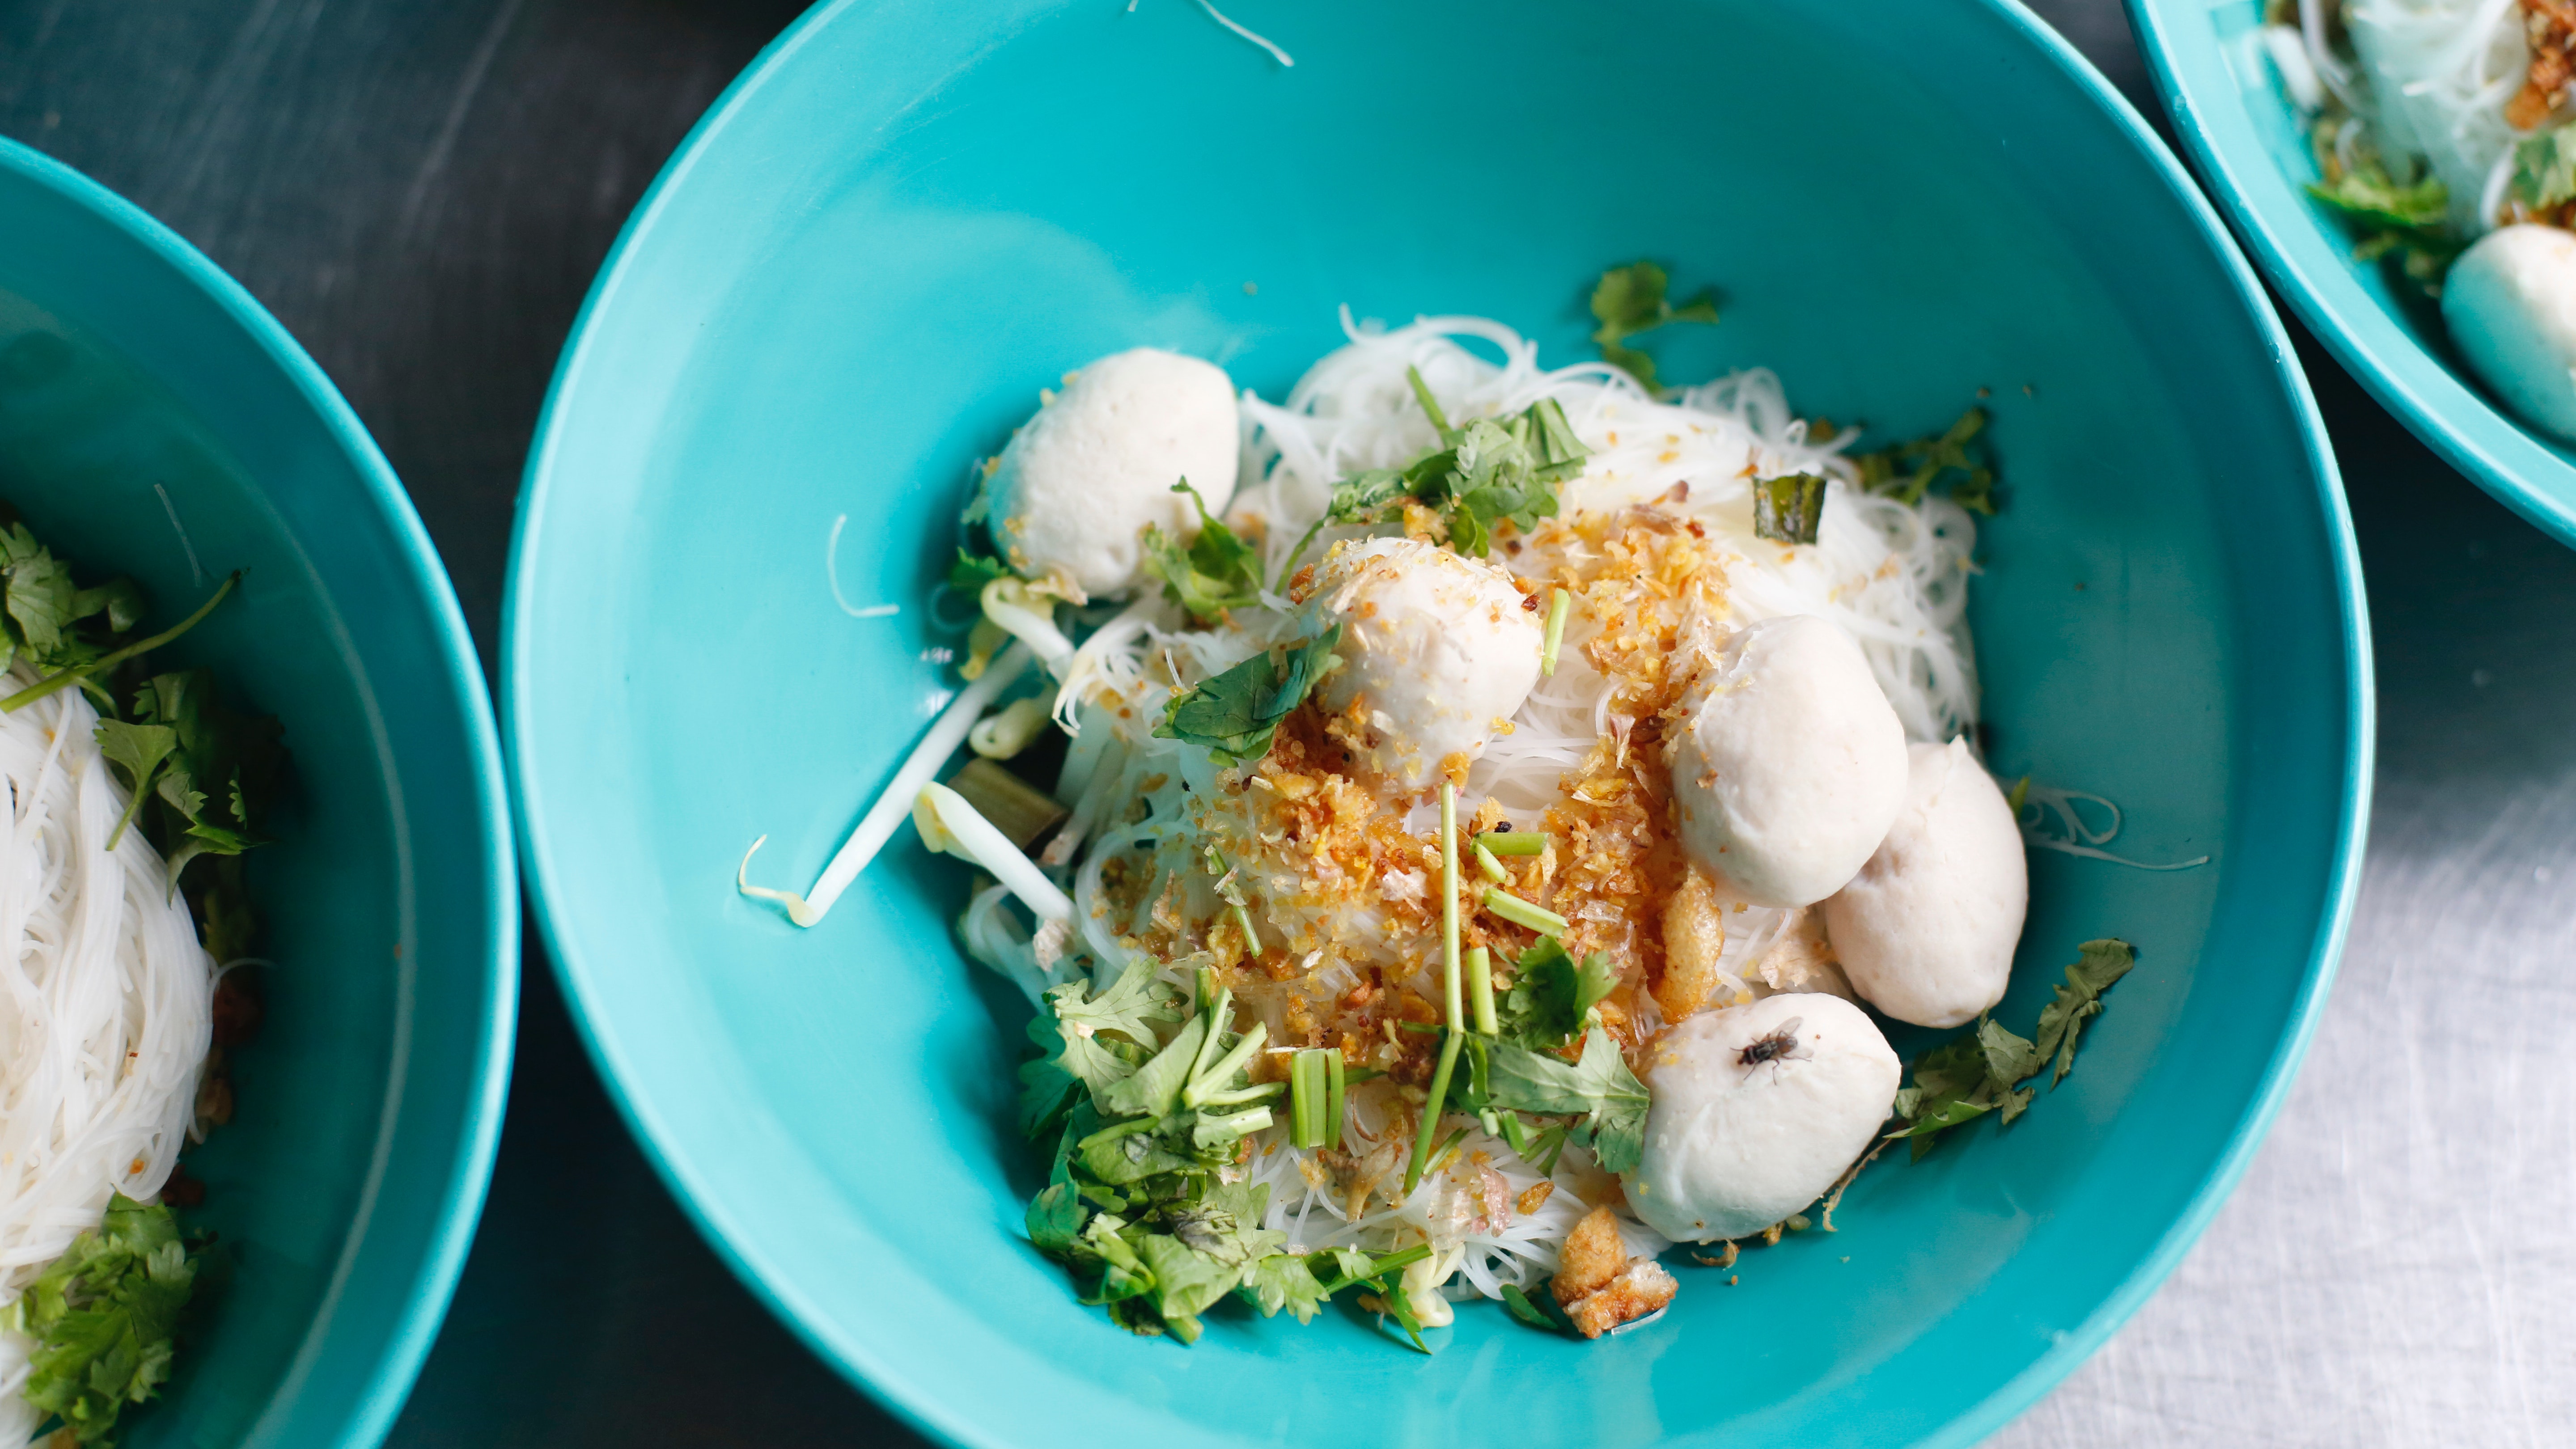
cuisine, food, dish, ingredient, fish ball, produce, recipe, vegetarian food, Bakso, chinese food, rice noodles, vietnamese food, B nh canh